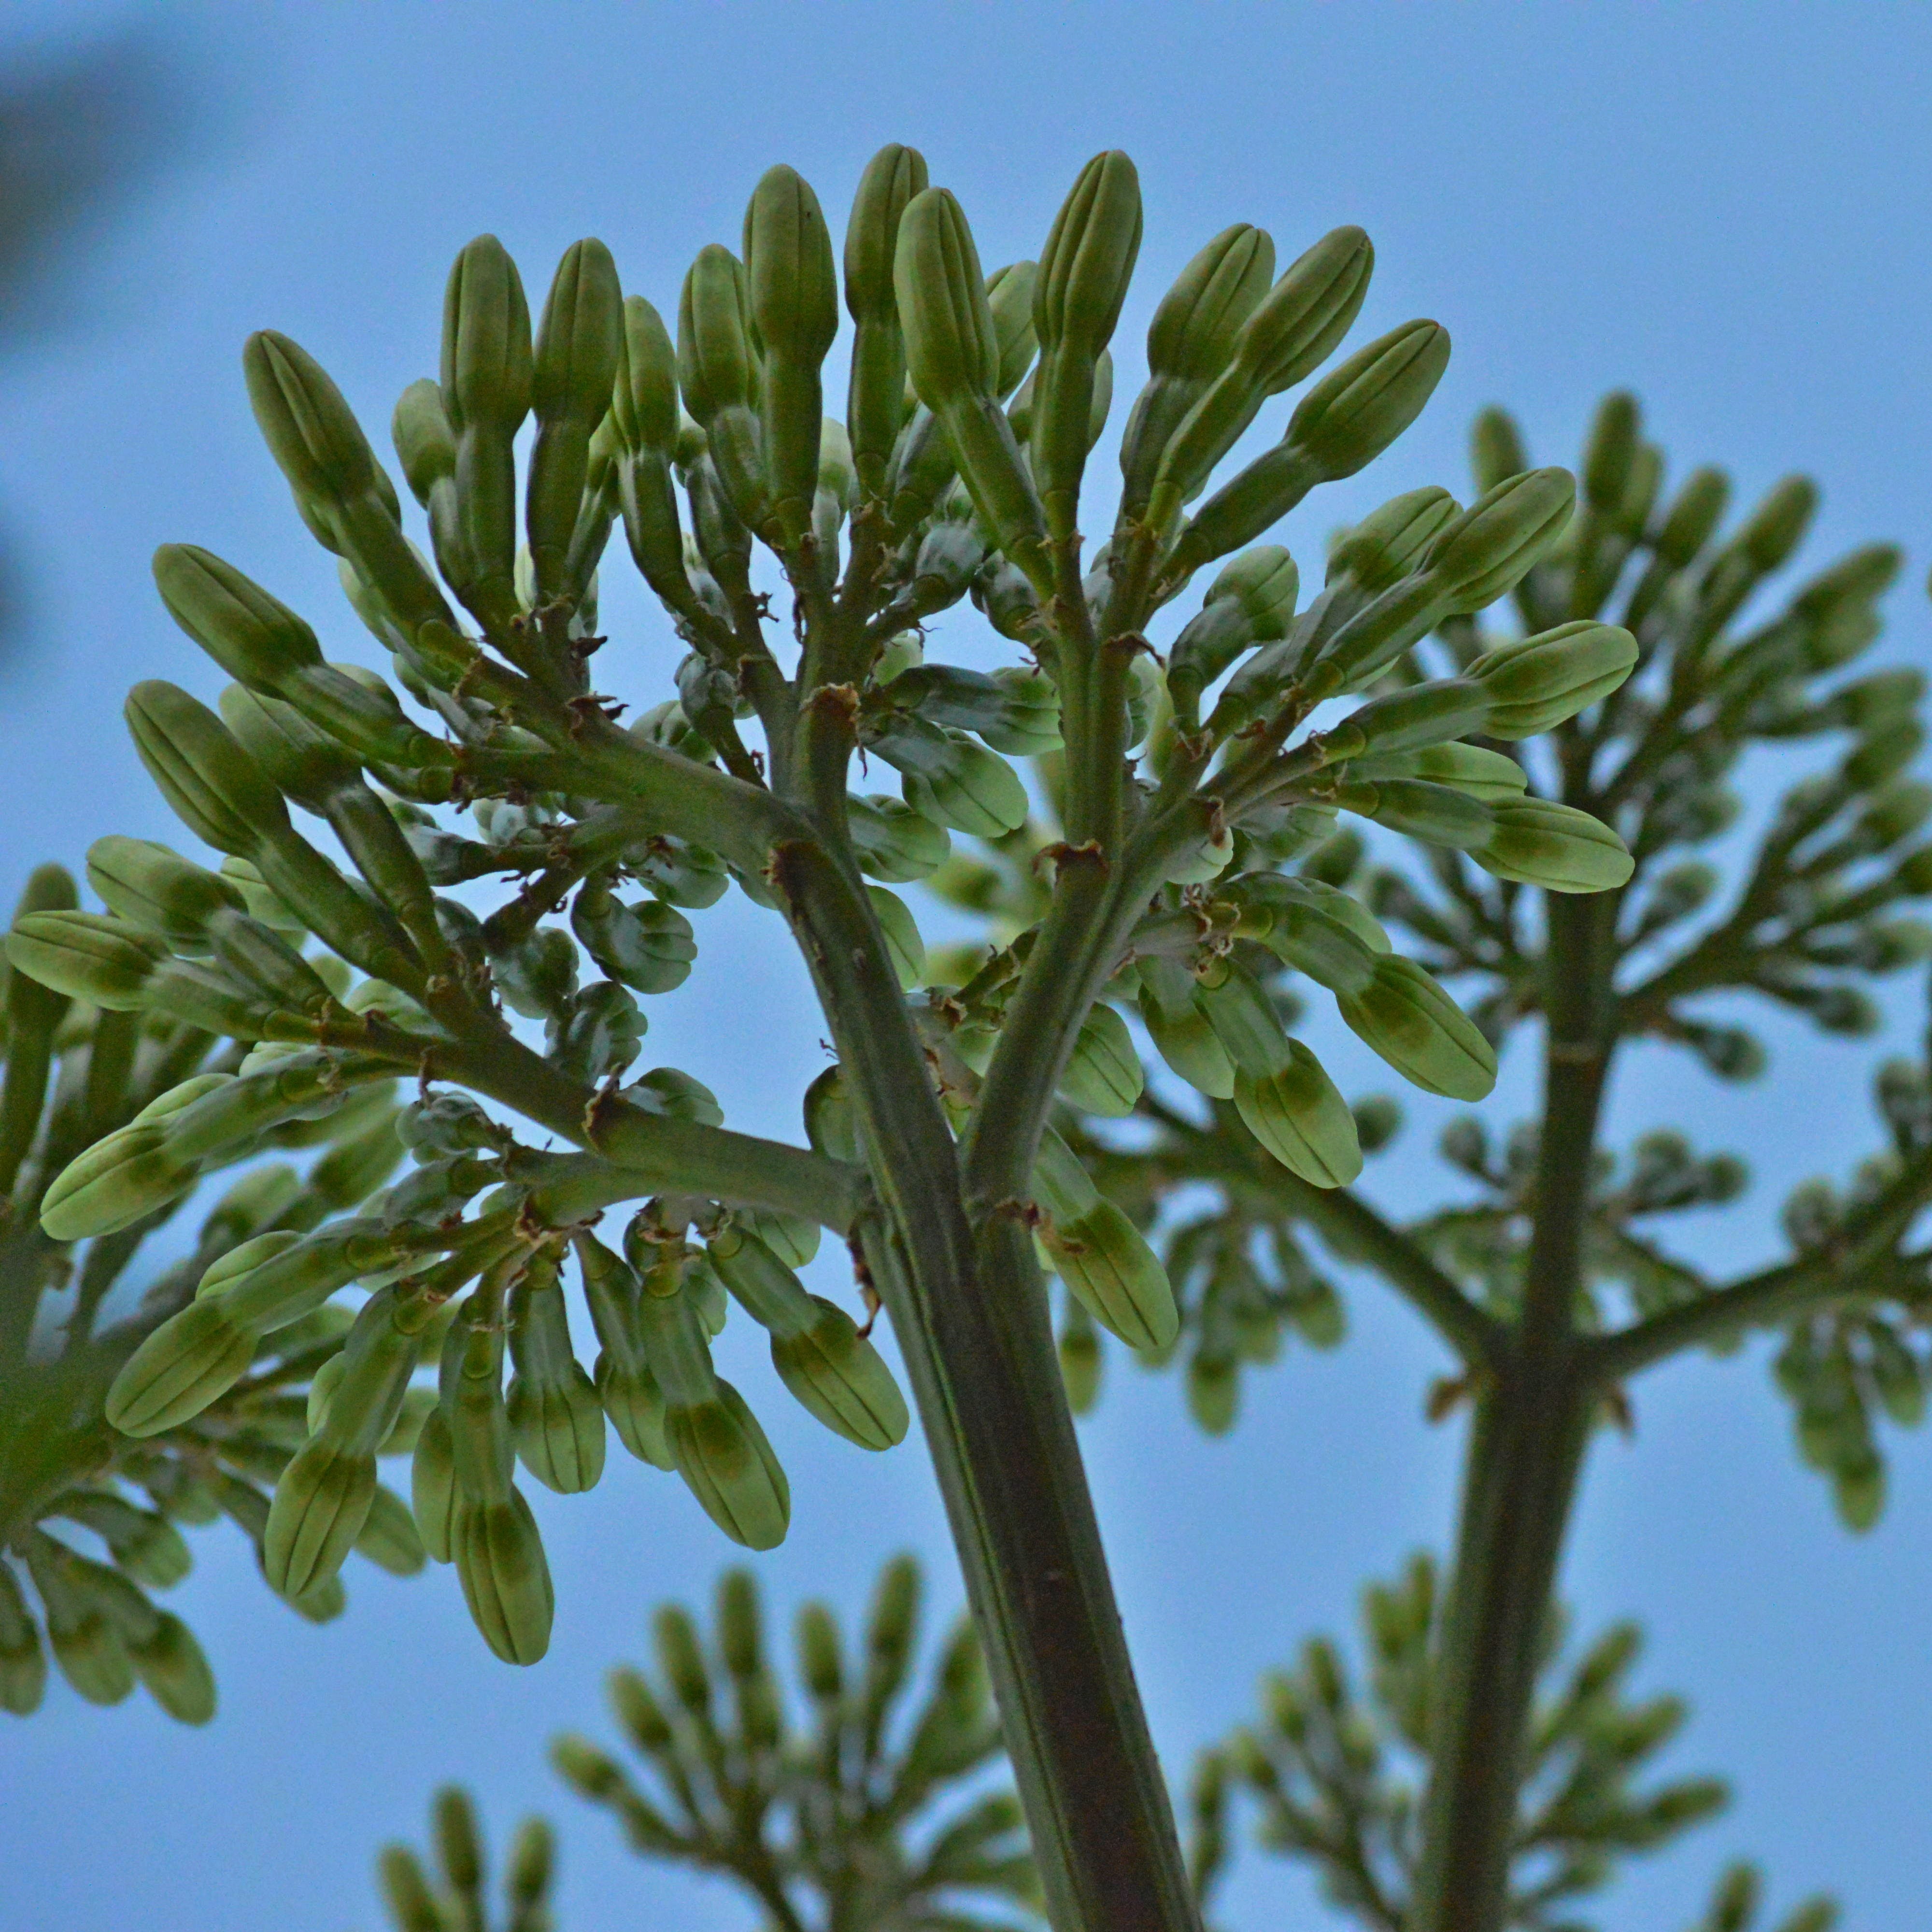
tree, branch, plant, leaf, flower, green, evergreen, botany, fir, flora, conifer, spruce, shrub, agave, larch, ecosystem, inflorescence, flowering plant, woody plant, land plant, arecales